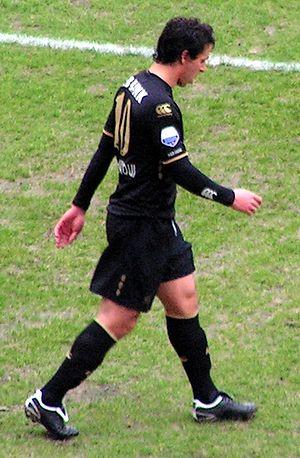
Mounir El Hamdaoui, né le 14 juillet 1984 à Rotterdam, est un footballeur international marocain, évoluant en tant qu'attaquant dans le club de l'Al Kharitiyath en deuxième division qatarienne.